Field effect (chemistry)

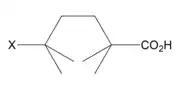

Localized electronic effects are a combination of inductive and field effects. Due to the similarity in these effects, it is difficult to separate their contributions to the electronic structure of a molecule. There is, however, a large body of literature devoted to developing an understanding of the relative significance of induction and field effects by analyzing related compounds in an attempt to quantify each effect based on the present substituents and molecular geometry. For example, the three compounds to the right, all octanes, differ only in the number of linkers between the electron withdrawing group X and an acidic functional group, which are approximately the same spatial distance apart in each compound. It is known that an electron-withdrawing substituent will decrease the pKa of a given proton (i.e. increase the acidity) inductively. If induction was the dominant effect in these compounds, acidity should increase linearly with the number of available inductive pathways (linkers). However, the experimental data shows that effect on acidity in related octanes and cubanes is very similar, and therefore the dominant effect must be through space.